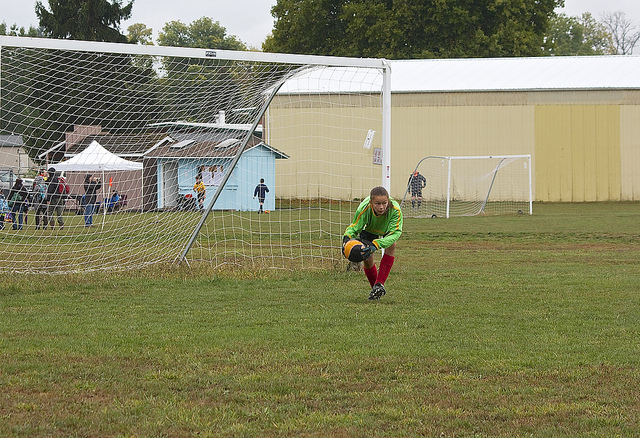
một cầu thủ bóng đá đang thi đấu trên sân